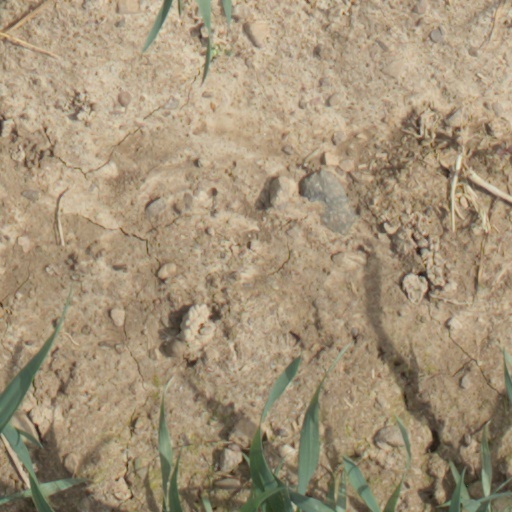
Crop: wheat